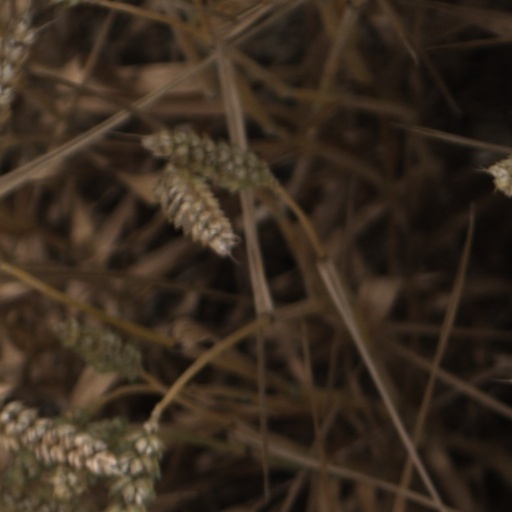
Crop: wheat